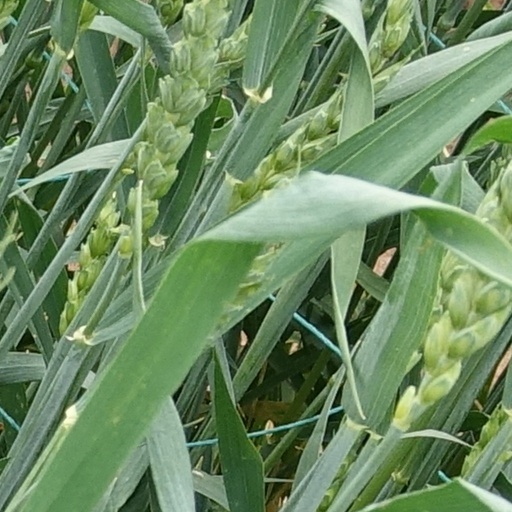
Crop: wheat